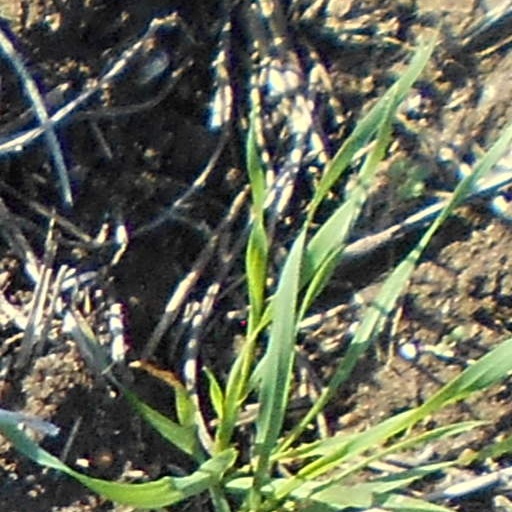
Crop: wheat